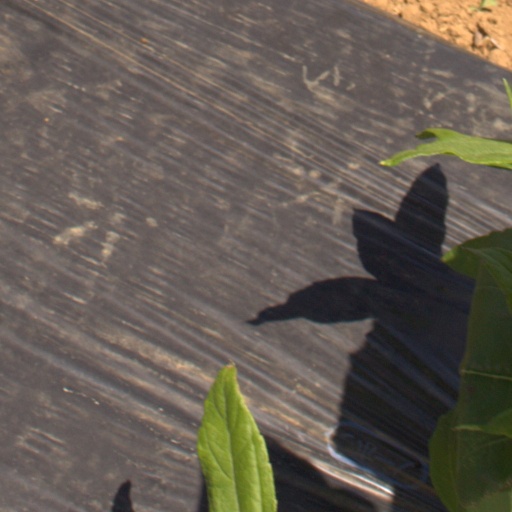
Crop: Jerusalem artichoke